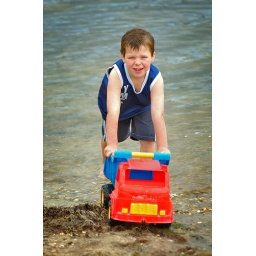
Andy plays with his dump truck on a small beach near our tent at Diana's Basin.